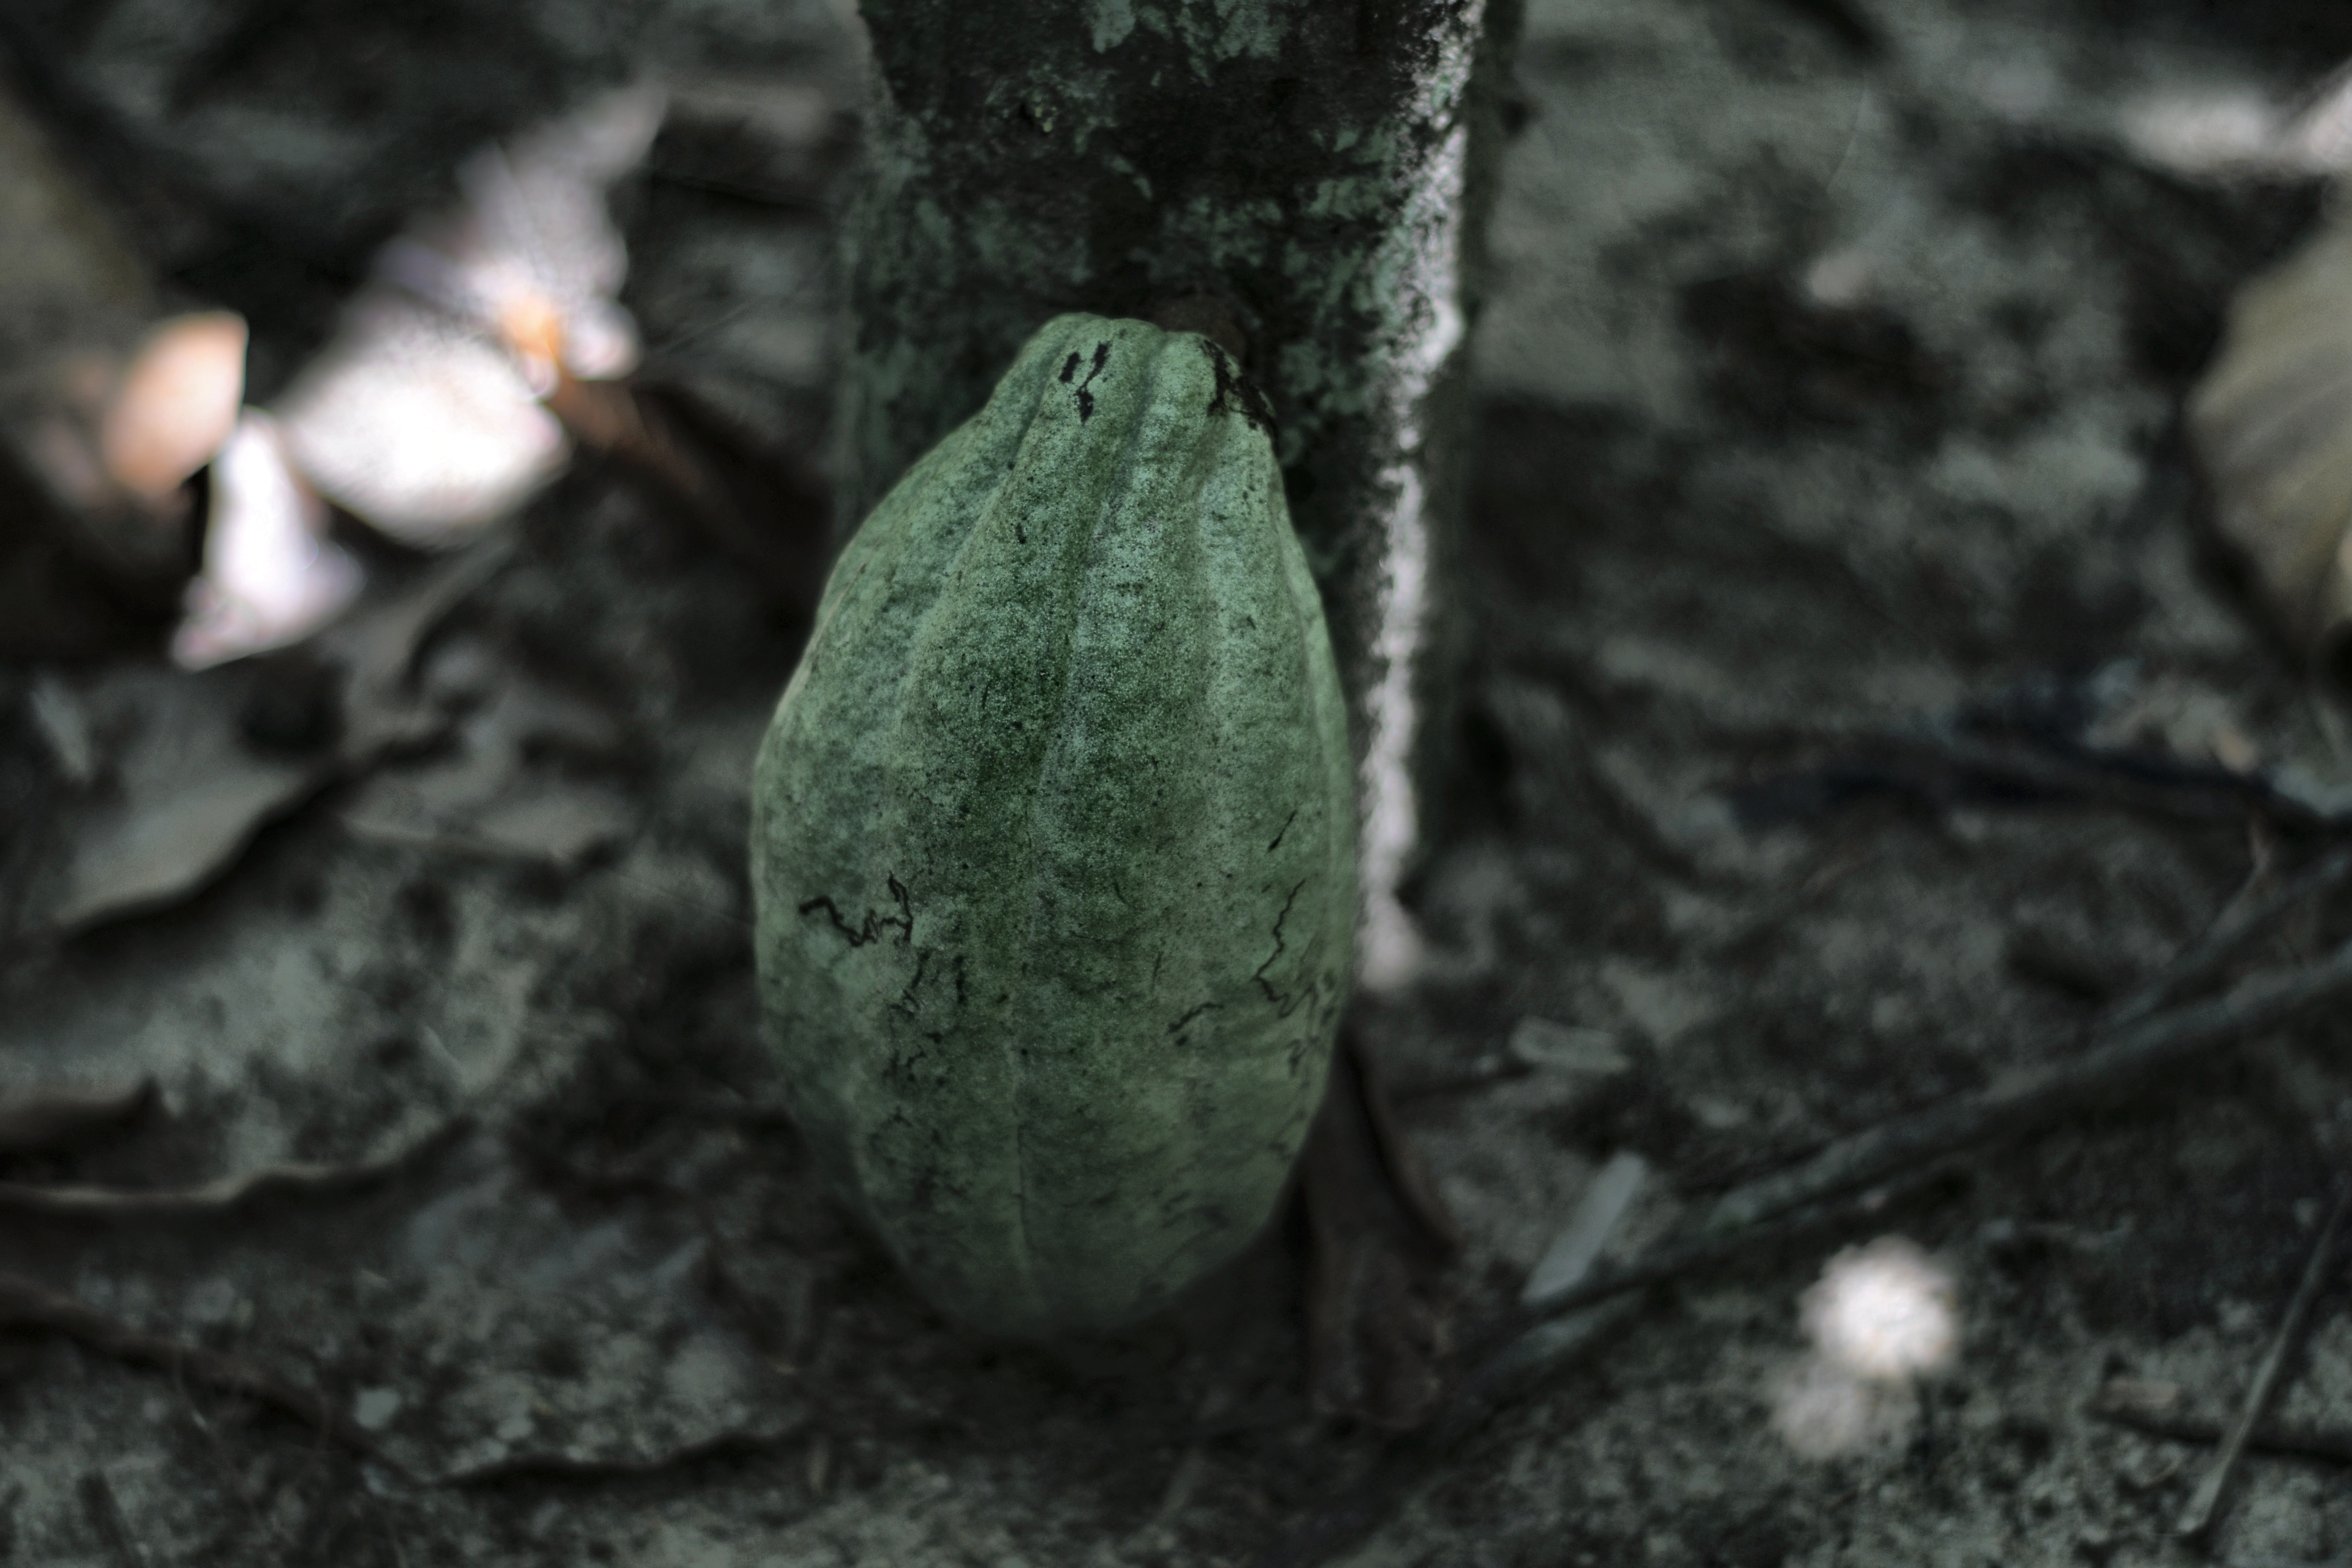
Maturity: unmature
Variety: Amelonado